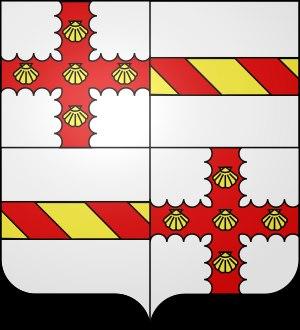
Roger du Plessis-Liancourt, 2ᵉ duc de La Roche-Guyon, dit « duc de Liancourt », pair de France, est un militaire français, premier gentilhomme de la Chambre et premier écuyer de la Petite Écurie sous le règne de Louis XIII.